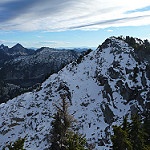
Label: mountain